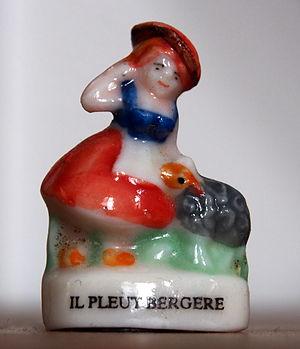
La Fève, une petite figurine.
Le gâteau des rois est un gâteau, plus ou moins dense ou brioché, usuellement élaboré et consommé en France et dans la péninsule Ibérique à l'occasion de l'Épiphanie, fête chrétienne qui célèbre la visite des rois mages à l'enfant Jésus, célébrée le 6 janvier. De forme torique, parfumé à l'eau de fleur d'oranger, il est recouvert de sucre et parfois de fruits confits.